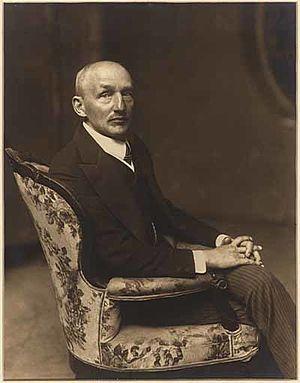
Portrait photographique d'Heinrich Knirr (1862-1944)
Heinrich Knirr est un peintre allemand académique, notable comme portraitiste officiel d'Adolf Hitler.